Shuma Mihara

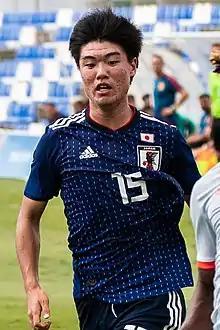
Mihara playing for Japan U19 in 2019

is a Japanese footballer who plays as a defender for Azul Claro Numazu.